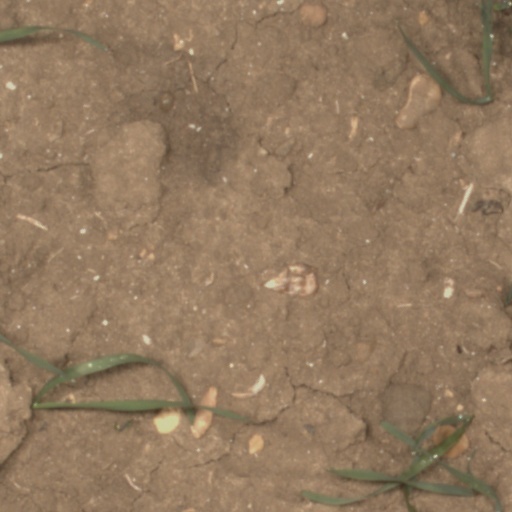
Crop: wheat